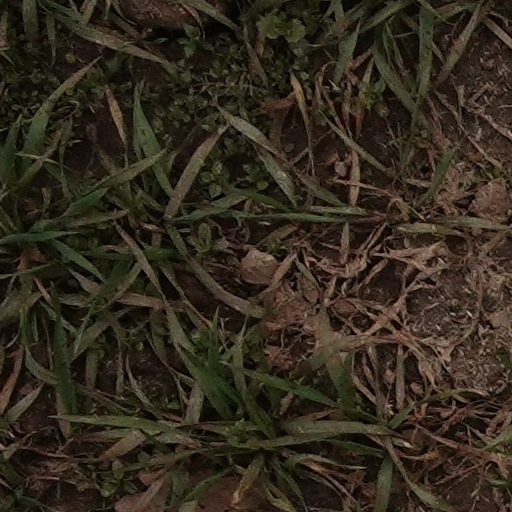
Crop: wheat